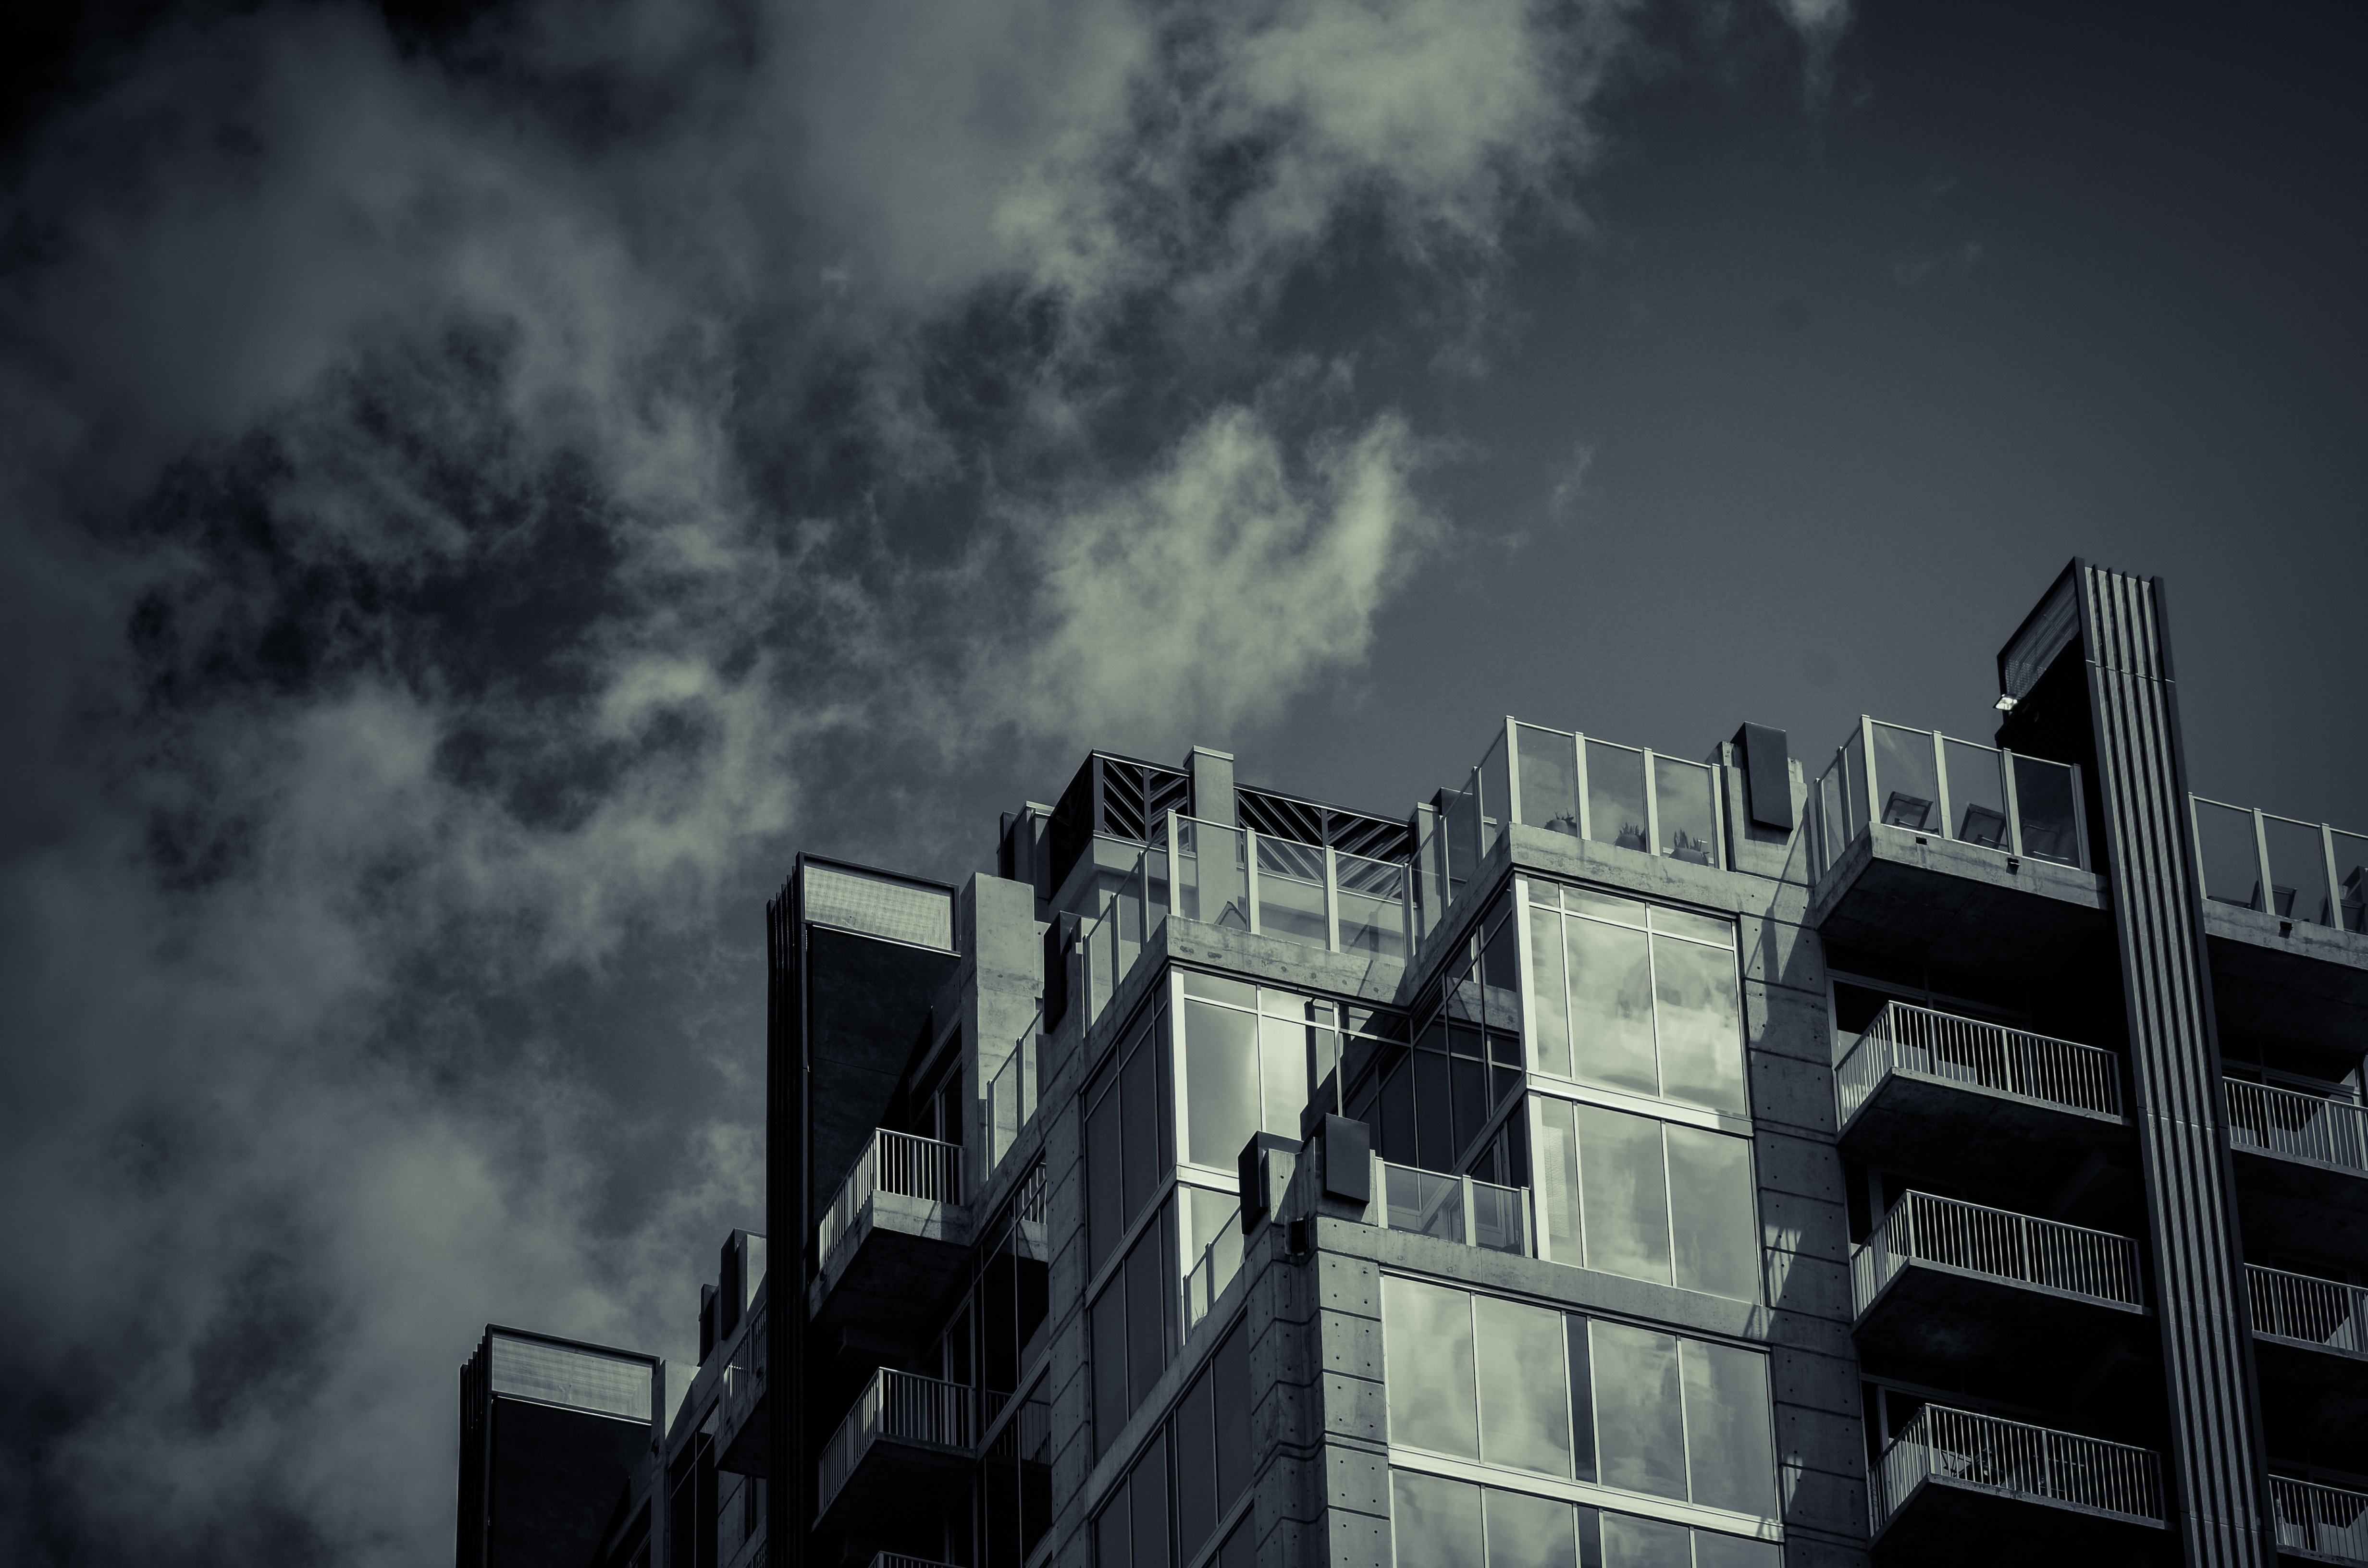
light, cloud, black and white, sky, atmosphere, skyscraper, cityscape, darkness, black, monochrome, screenshot, monochrome photography, atmosphere of earth